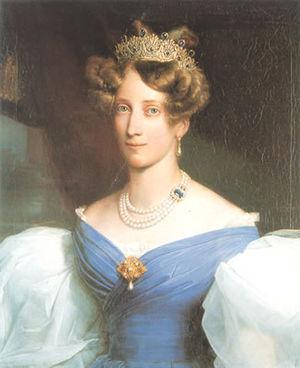
Caspar ou Kaspar Hauser — dont le nom est parfois francisé en Gaspard Hauser, entre autres par Verlaine — est un orphelin célèbre du XIXᵉ siècle.